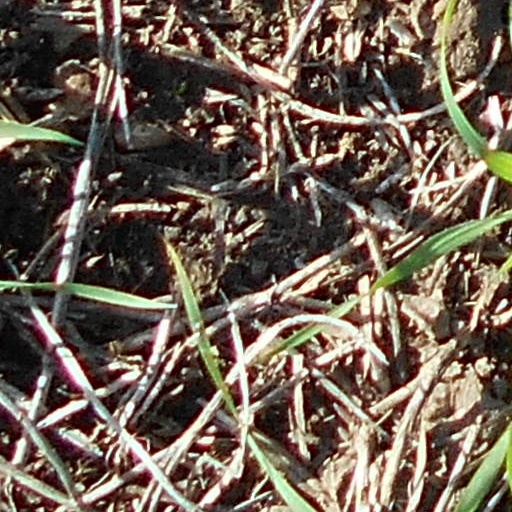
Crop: wheat